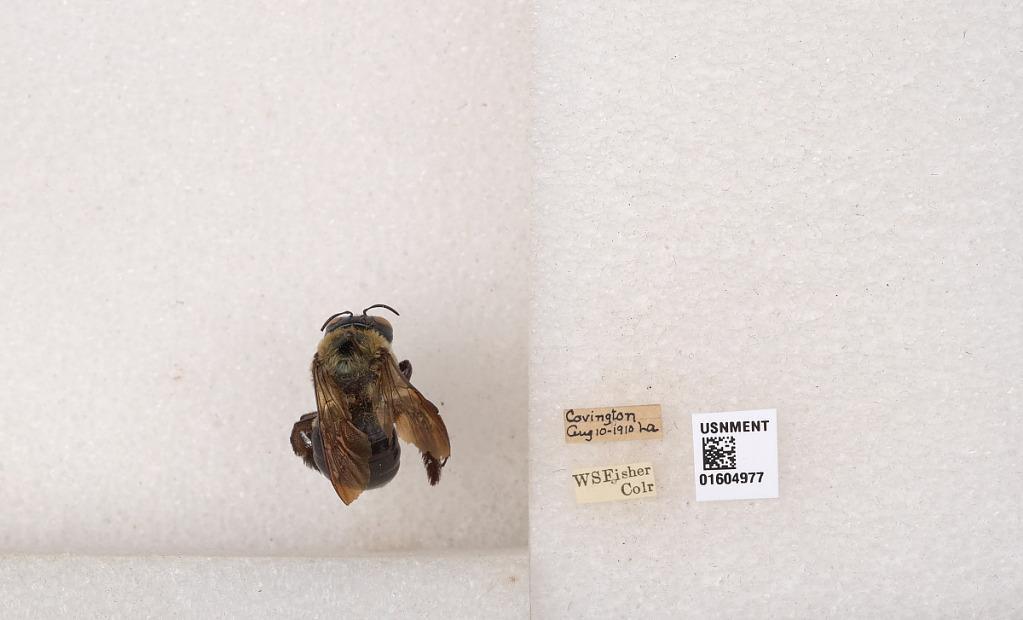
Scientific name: Xylocopa (Xylocopoides) virginica virginica (Linnaeus)
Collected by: W. Fisher
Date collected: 1910-8-10
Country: United States
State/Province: Louisiana
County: St. Tammany
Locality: Covington
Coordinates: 30.4755, -90.1009